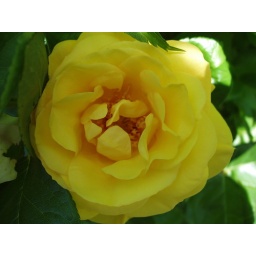
yellow rose by r bigden